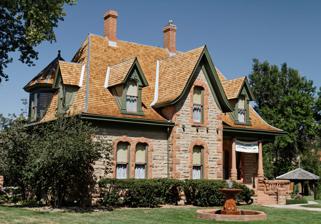
Building: Avery House (Fort Collins, Colorado)
Country: United States of America
Year built: 1879
United States historic place Avery House U.S. National Register of Historic Places House in 2012 Location 328 W. Mountain Ave., Fort Collins, Colorado Coordinates 40°35′14″N 105°04′53″W / 40.58722°N 105.08139°W / 40.58722; -105.08139 Area less than one acre Built 1879 Architectural style Gothic NRHP reference No. 72000274 Added to NRHP June 24, 1972 The Avery House , at 328 W. Mountain Ave. in Fort Collins, Colorado , United States, was built in 1879.  It was listed on the National Register of Historic Places in 1972. The house and its stable house are two contributing buildings on the property.  The two-story house is asserted by the Fort Collins Landmark Commission to be "one of the city's best remaining examples of the colorful construction done during its early days and of High Victorian Gothic architecture." It was hoped that National Register listing would improve likelihood the house would be preserved, in face of high real estate prices and development pressure in Fort Collins. In 1974, the Poudre Landmarks Foundation bought the house for $79,000.  It is open for public tours on weekends year round. The home is available for wedding and private event rentals. References